Imperial Beach, California

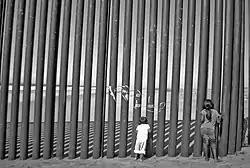
Children looking through the border fence on the Mexican side of Imperial Beach

The city has a warm semi-arid climate ("BSh"), with summer temperatures often in the upper 70s °F (mid-20s °C) and winter temperatures in the 60s °F (15 to 20 °C). Because of the comfortable year-round temperatures, many homes in Imperial Beach are built without air conditioning. Imperial Beach often remains 10 degrees °F (5 degrees °C) cooler than inland areas of San Diego County in the summer, and 5 degrees warmer in the winter. The city is mostly or partly sunny 323 days of the year, with the wettest months in winter. As of 2006, the "Farmers' Almanac" consistently ranked the area within the Top 10 Best Weather Cities in America. Scripps Institution of Oceanography operates a weather reporting station at the middle of the Imperial Beach Pier for sky condition, temperature, humidity, pressure, wind and water temperature data.